Andrew Huang (hacker)

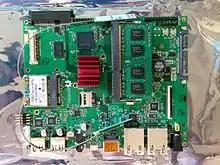
The open-source hardware laptop motherboard, Novena

On 21 July 2016, Huang and Edward Snowden, in a talk at MIT Media Lab's Forbidden Research event, published research for an outboard computer embedded in a smartphone case, the so-called "Introspection Engine", that would monitor electrical signals received and sent by that phone, to provide an alert to the user, if their phone is transmitting or receiving information when it shouldn't be (for example, when it's turned off or in airplane mode), a feature described by Snowden to be useful for journalists or activists operating under hostile governments that would want to track their activities through their phones.